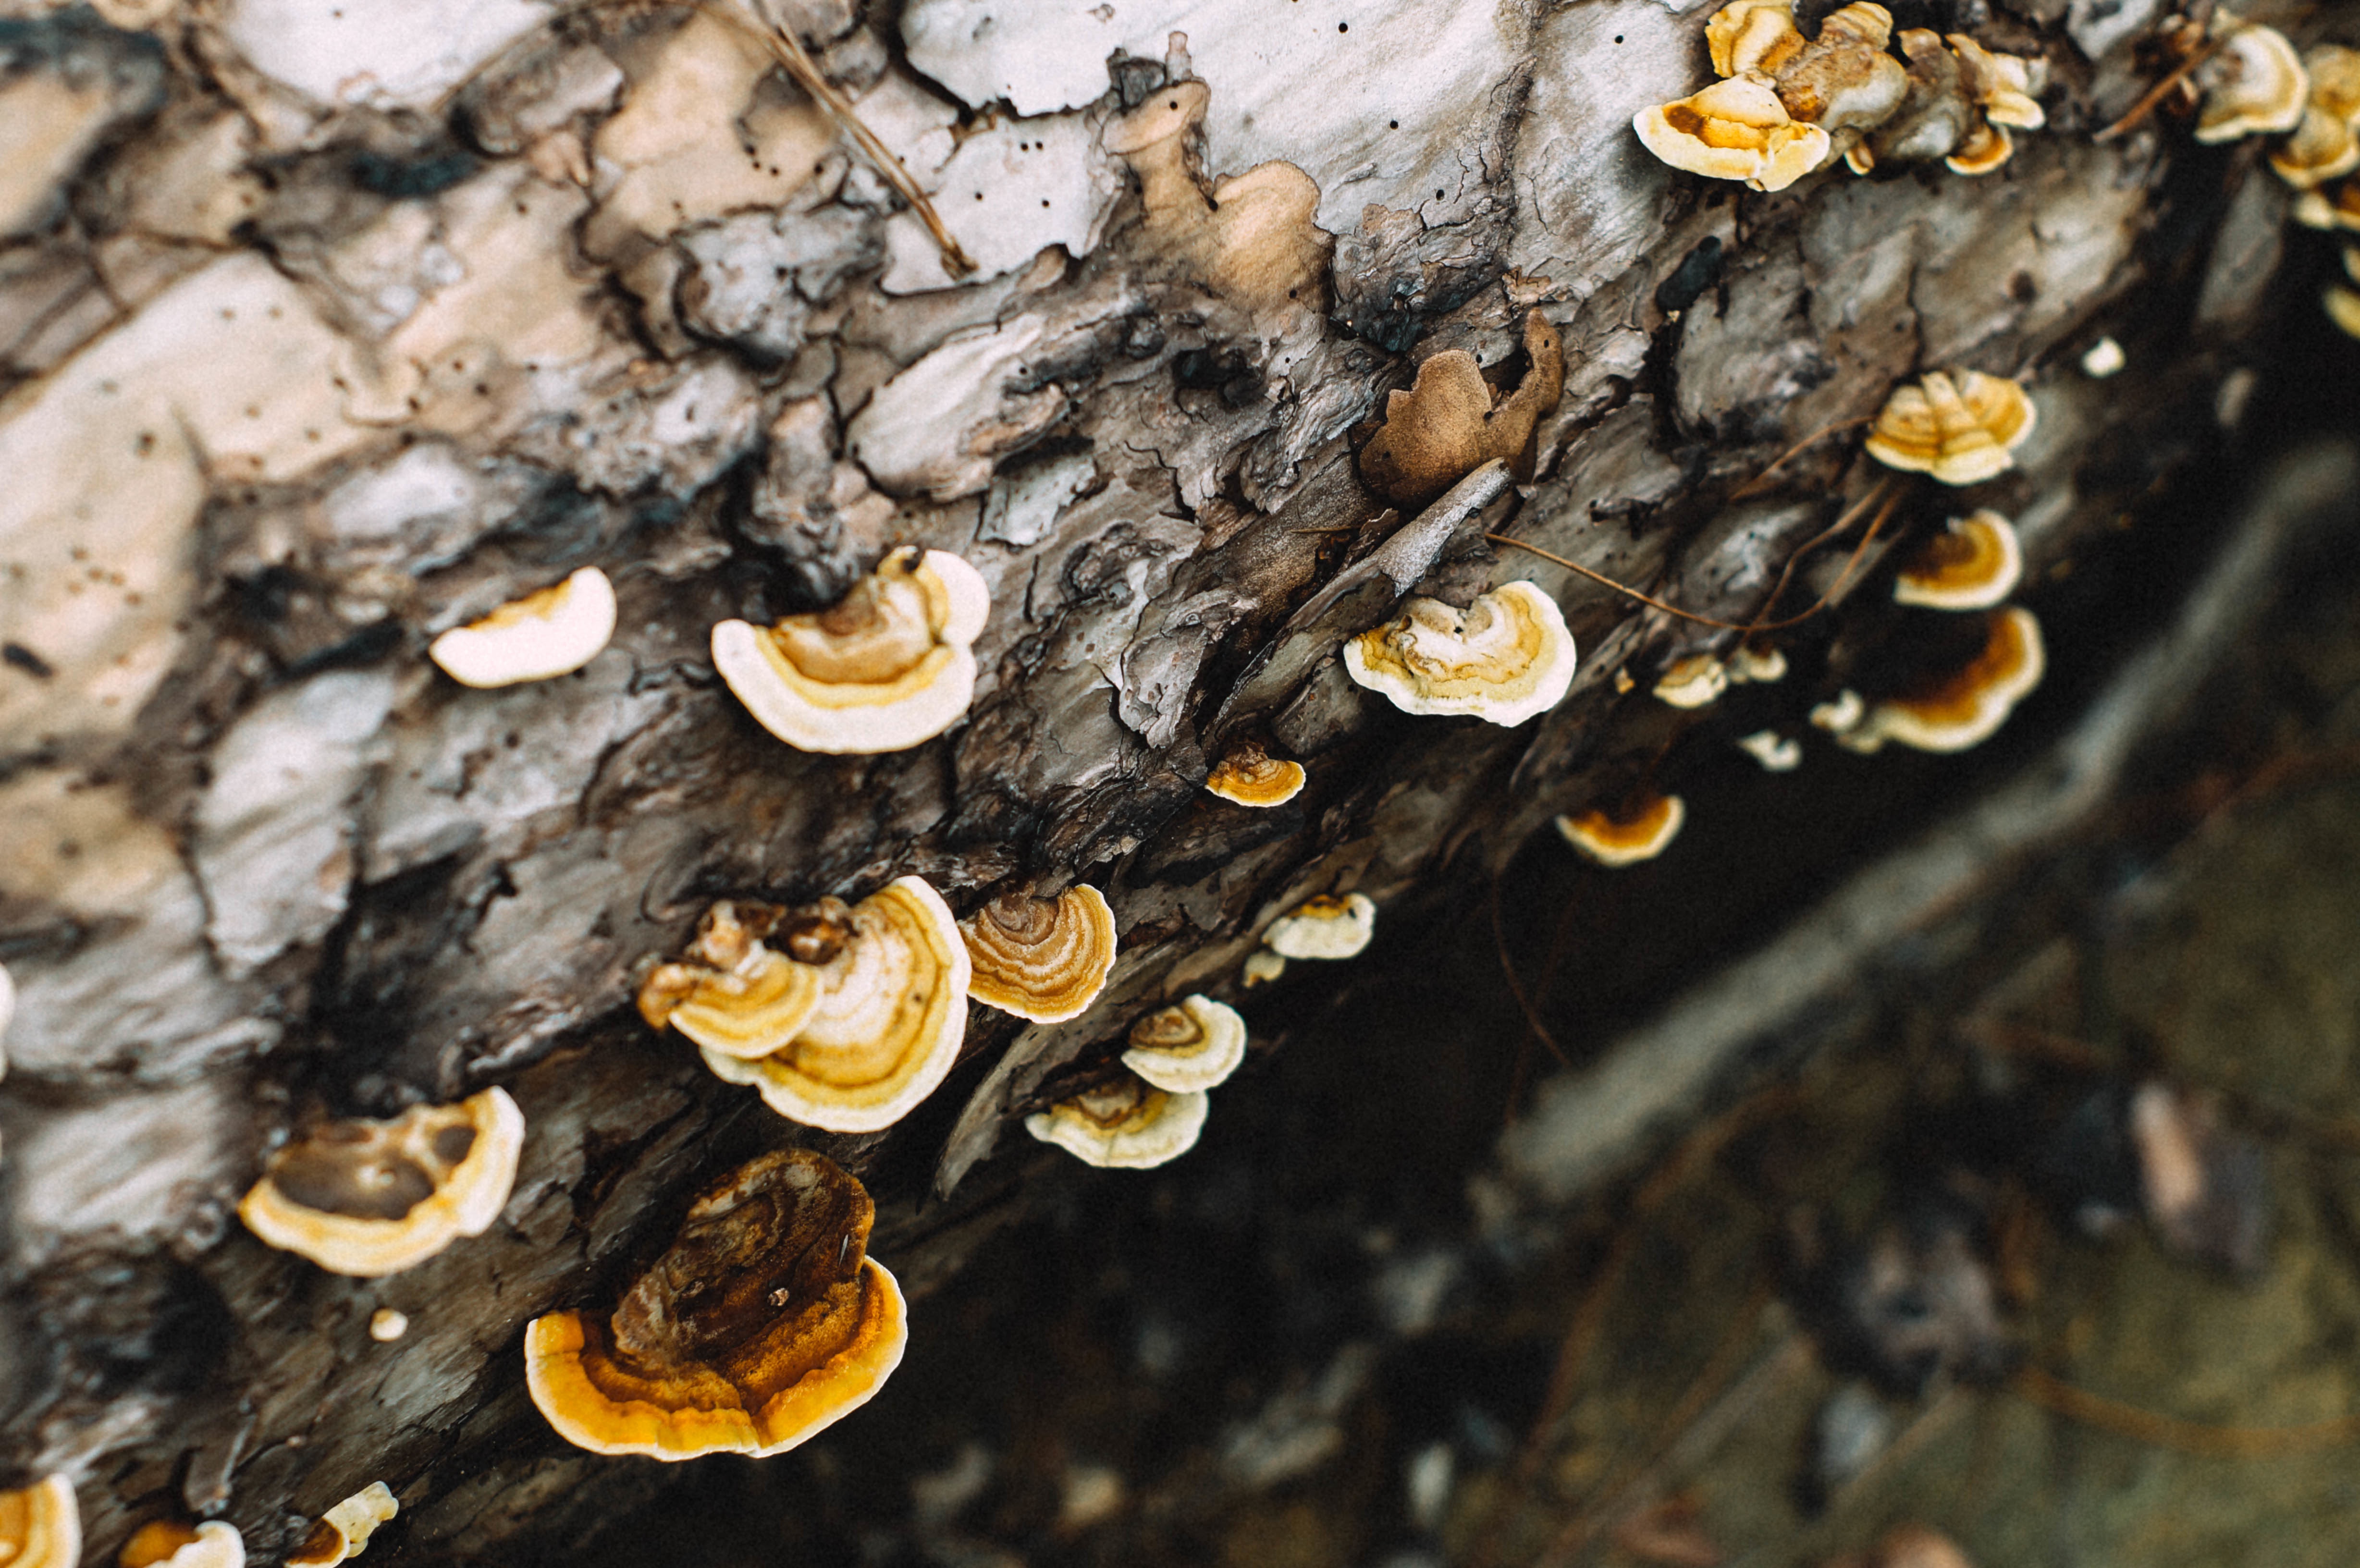
tree, nature, branch, leaf, flower, trunk, wildlife, autumn, soil, mushroom, flora, season, fauna, close up, fungus, macro photography, woody plant, agaricomycetes